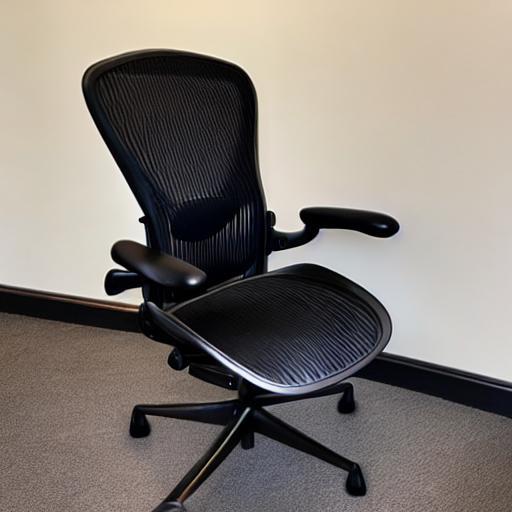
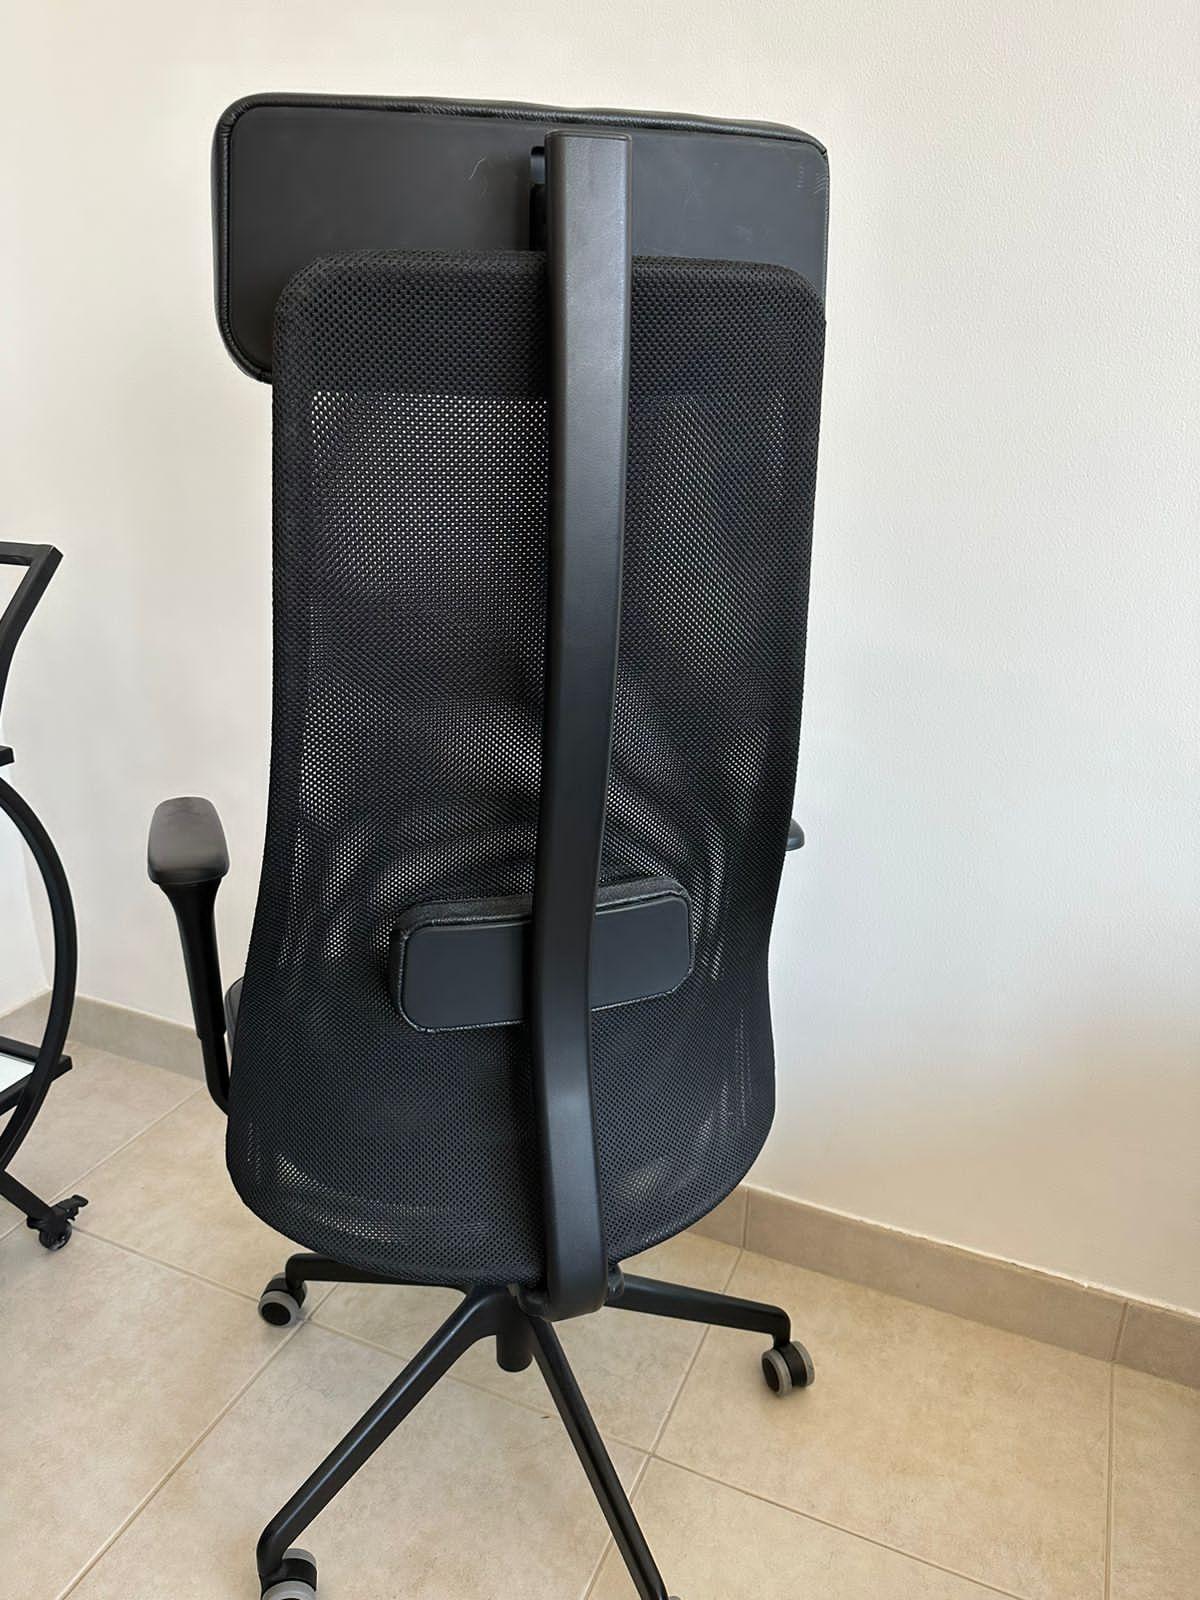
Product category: items_chair
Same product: no